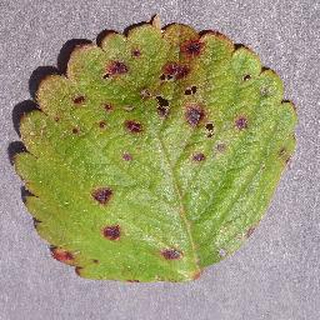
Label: strawberry_leaf_scorch